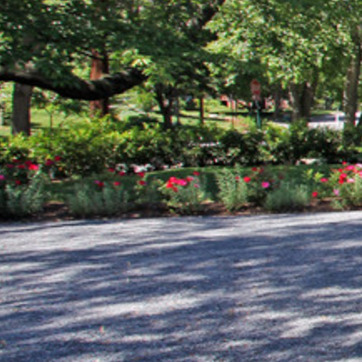
Material: foliage